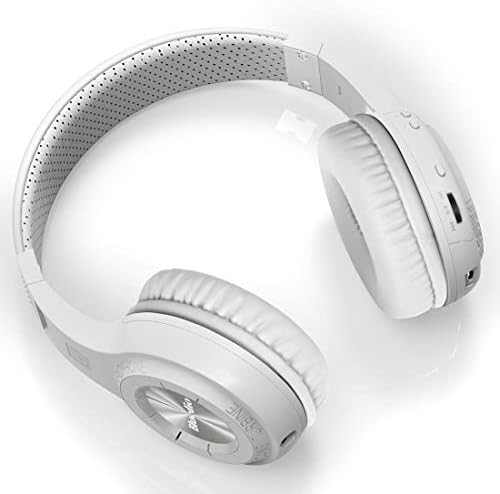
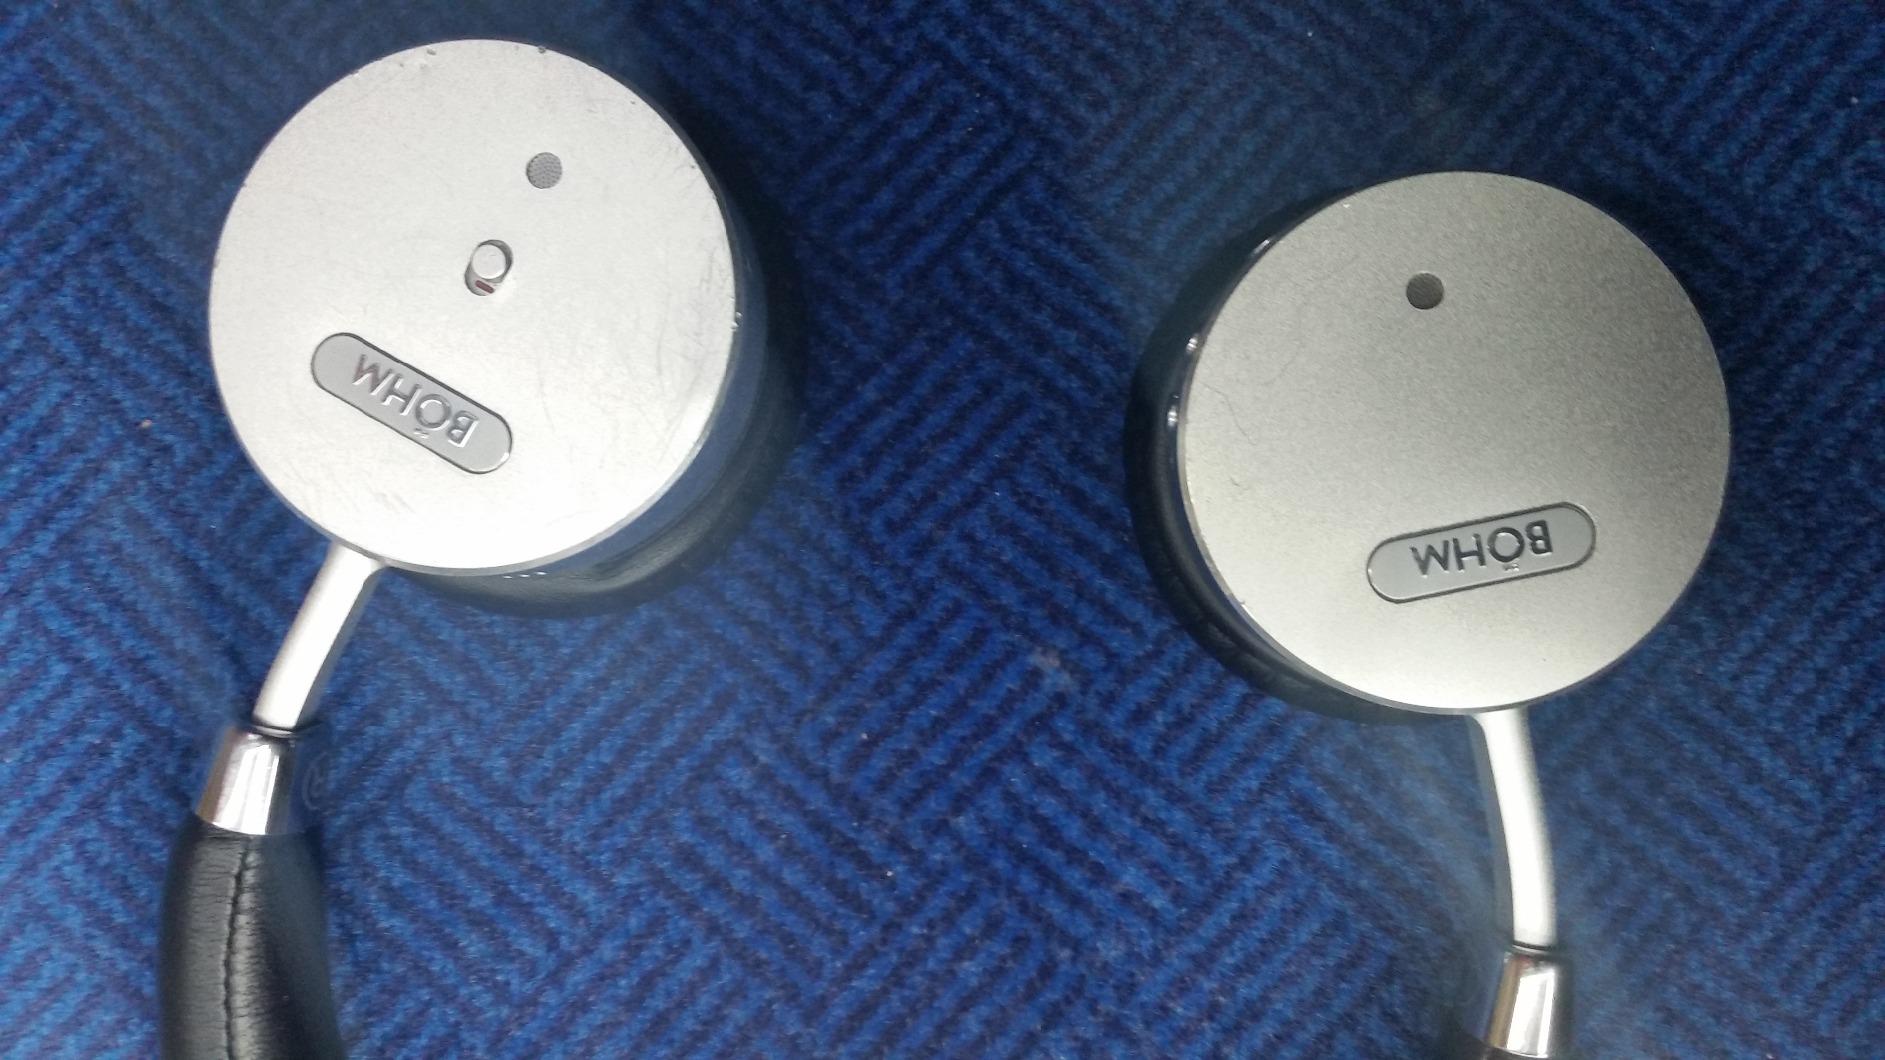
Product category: headphones
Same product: no